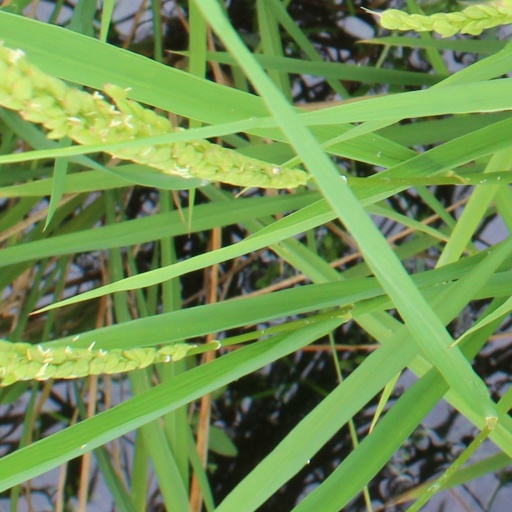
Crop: rice